Bridewell and Bethlehem Hospitals

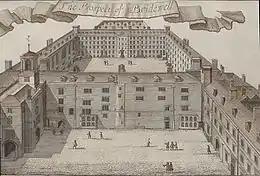
"The Prospect of Bridewell" from John Strype's, "An Accurate Edition of Stow's "A Survey of London""

In 1553, Edward VI gave Bridewell Palace to the City of London for the housing of homeless children and for the punishment of "disorderly women".